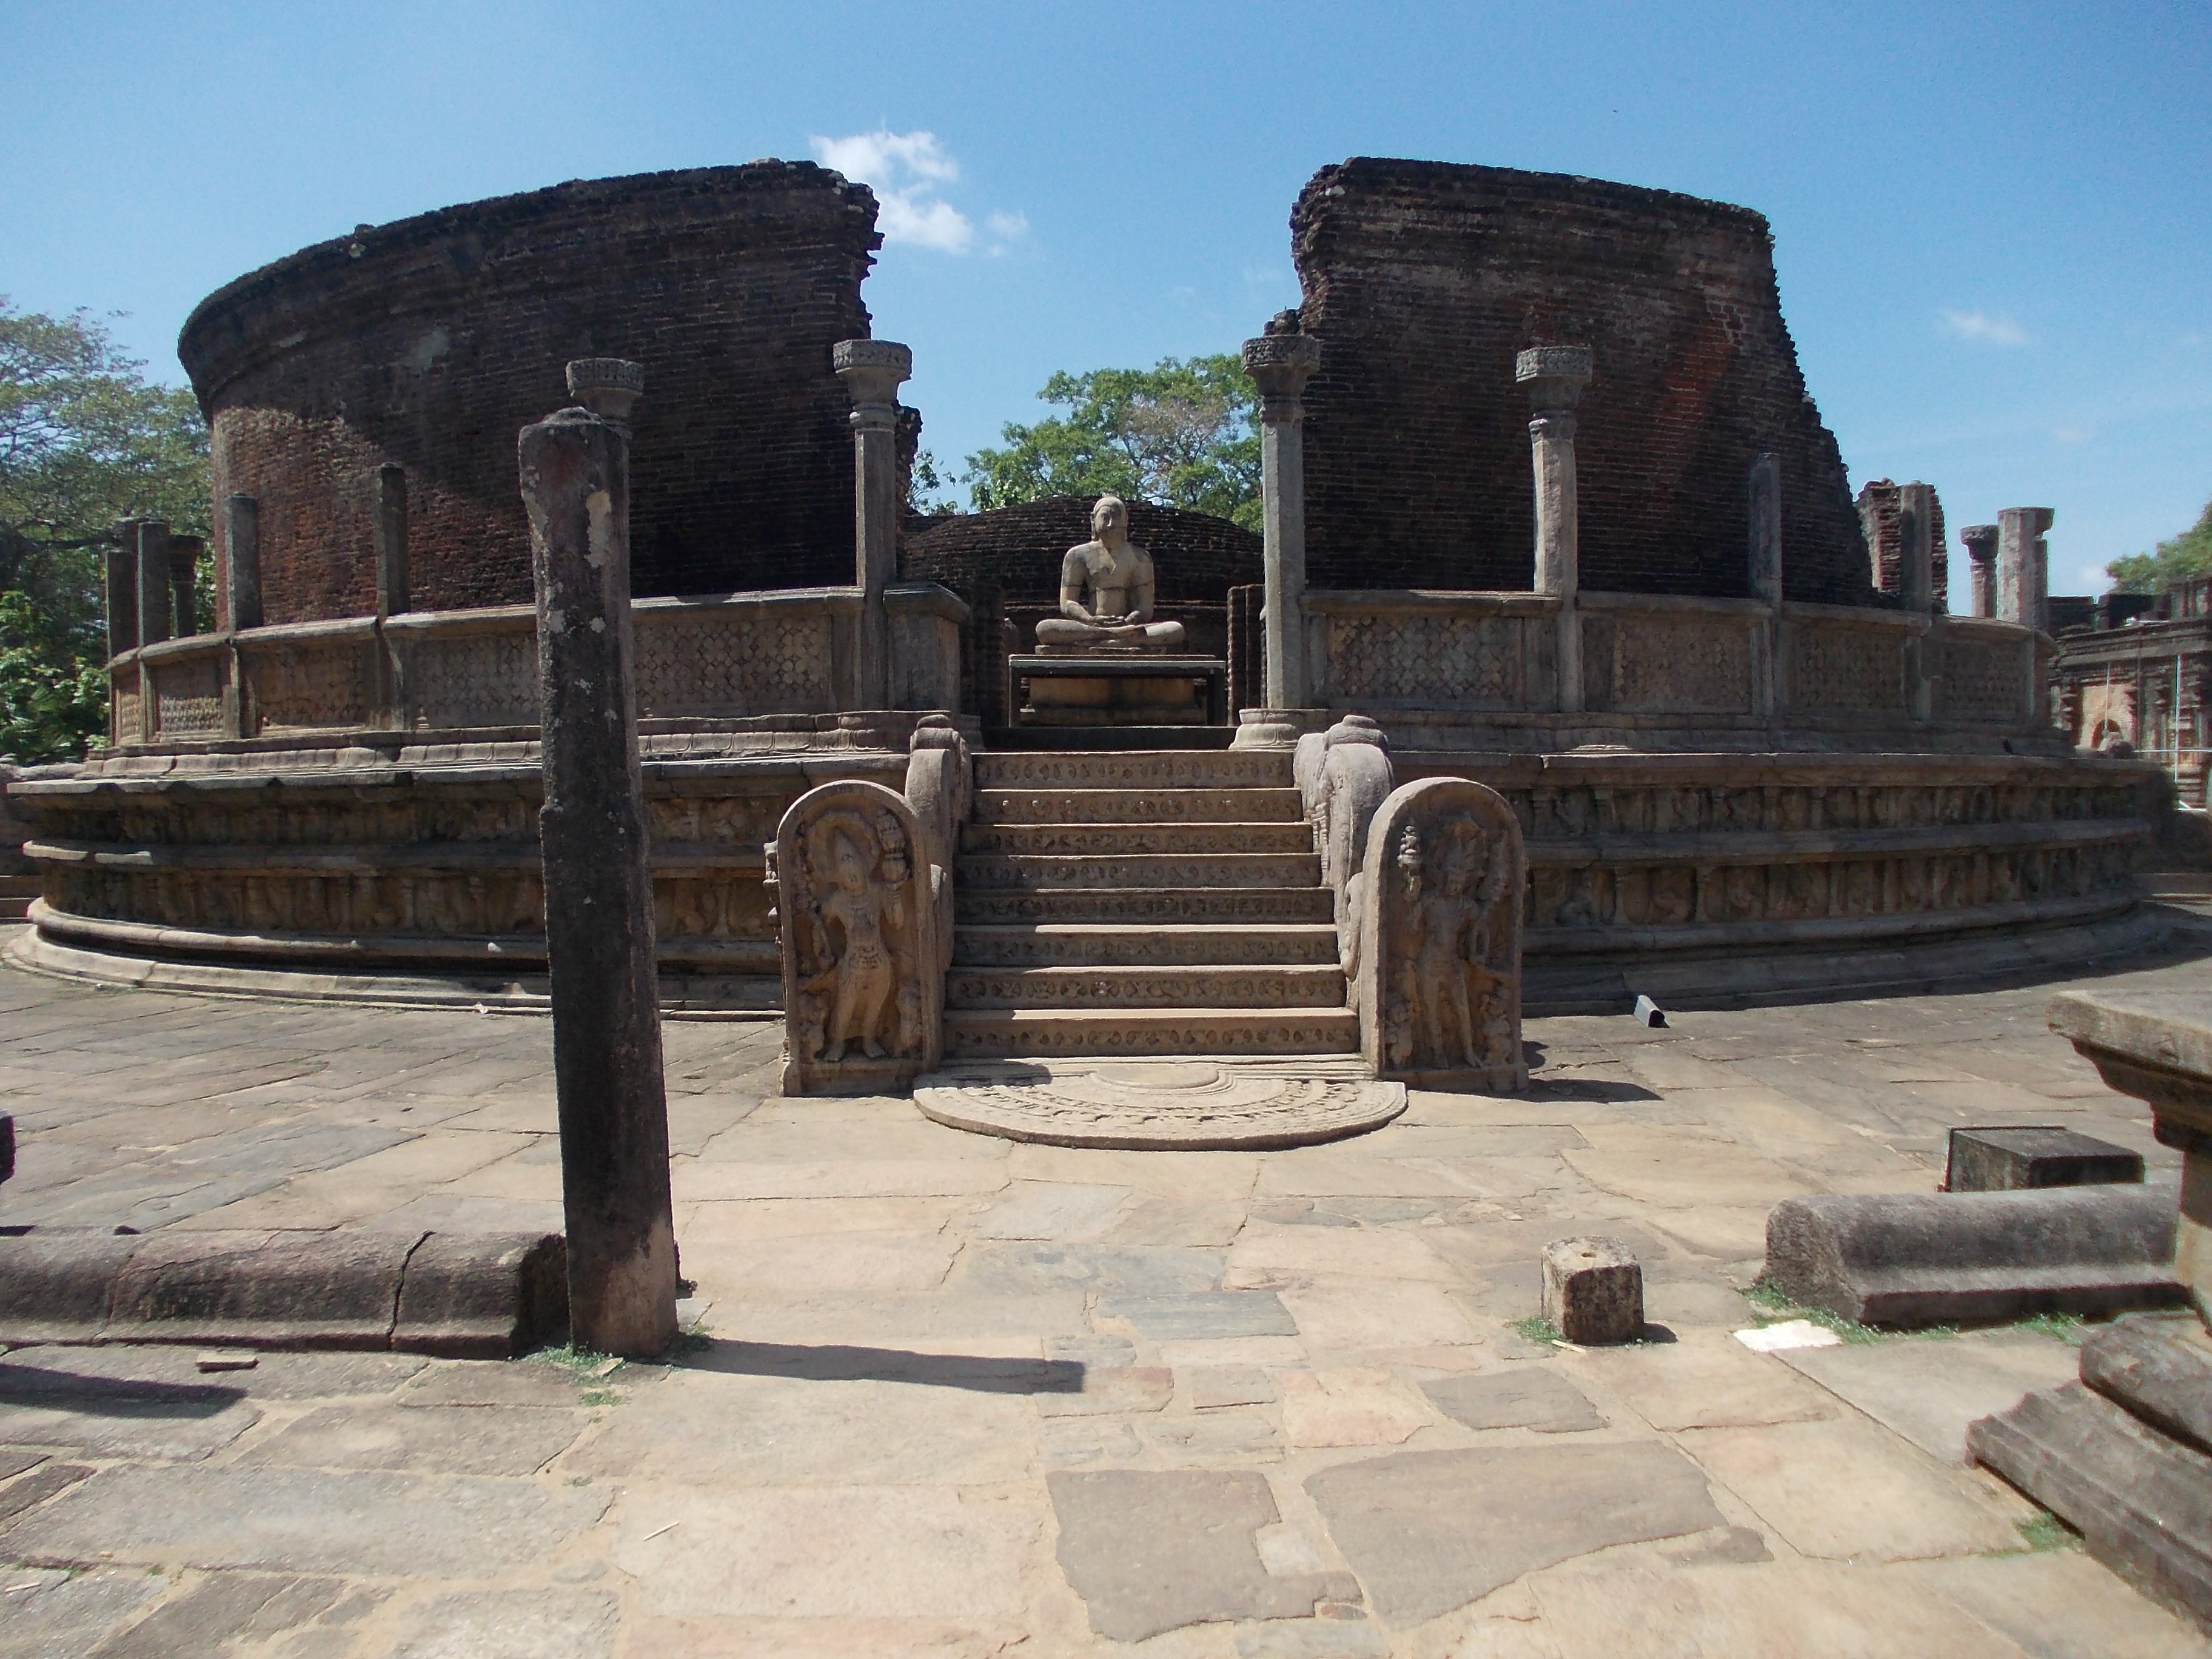
rock, stone, arch, ancient, stones, amphitheatre, temple, ruins, sri lanka, archaeological site, historic site, ancient history, ancient roman architecture, polonnaruwa, watadageya